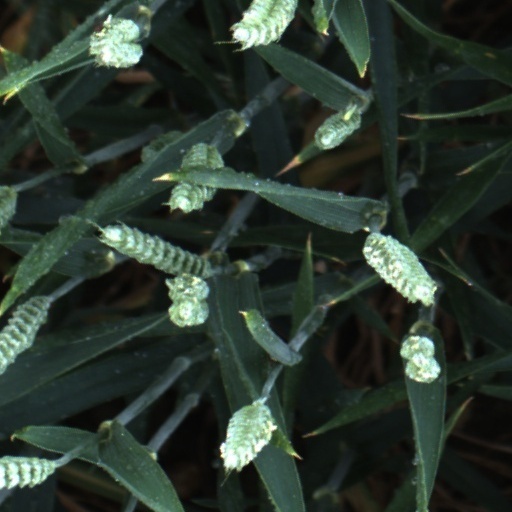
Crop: wheat